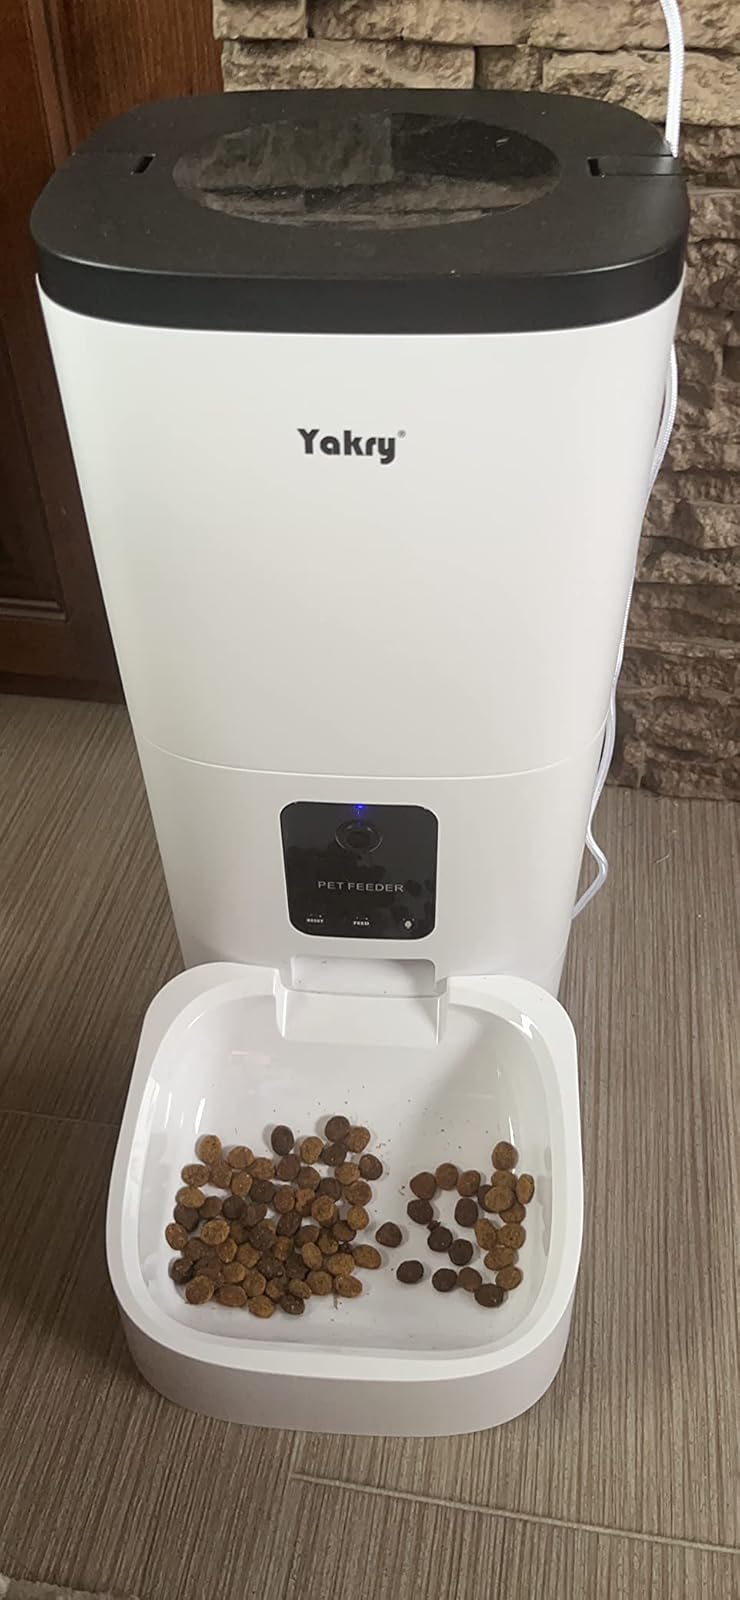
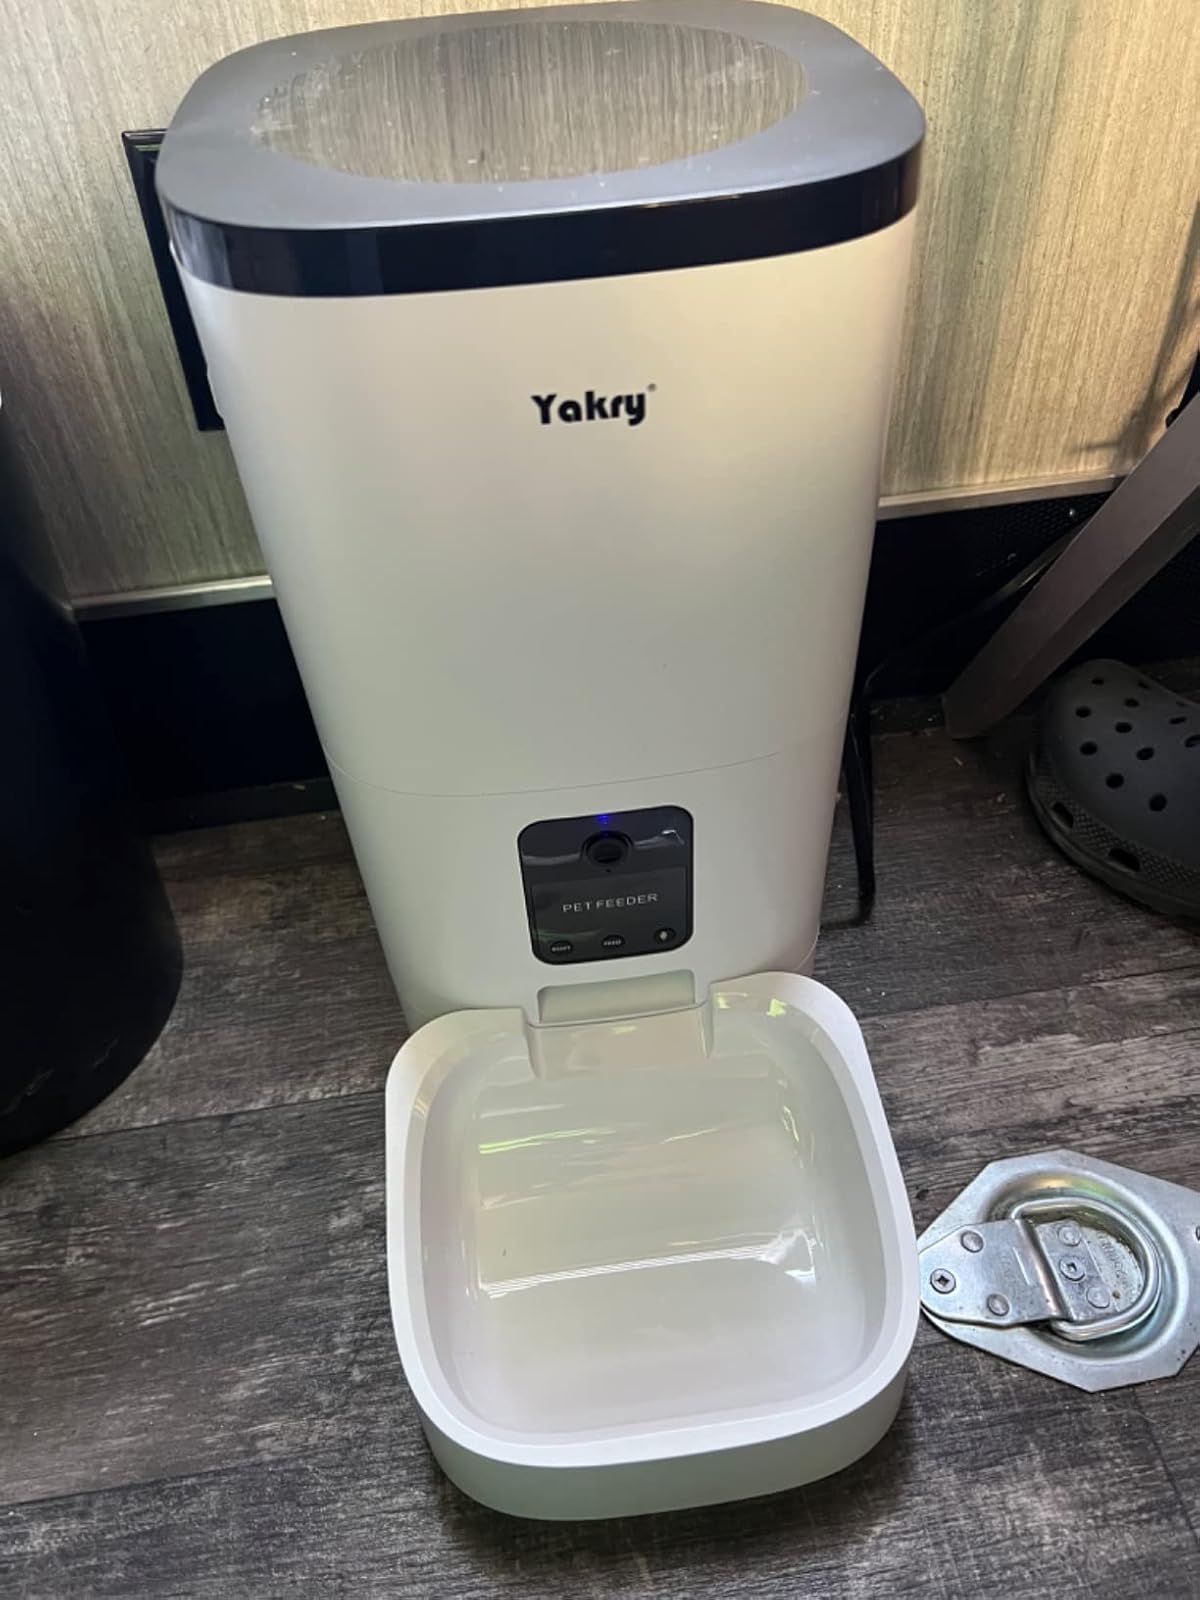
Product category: items_feeder
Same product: yes